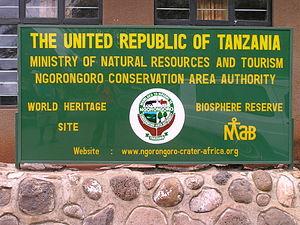
L'aire de conservation du Ngorongoro, en anglais : Ngorongoro Conservation Area, est une zone protégée située dans le Nord de la Tanzanie, au sud-est du parc national du Serengeti. L'aire de conservation couvre des plateaux et des savanes ainsi que la totalité du massif du Ngorongoro dont le cratère du Ngorongoro qui a donné son nom à l'aire.